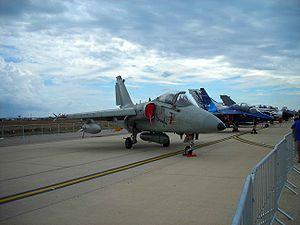
L’Aeronautica Militare est le nom de la force aérienne italienne.